Honeywell RQ-16 T-Hawk

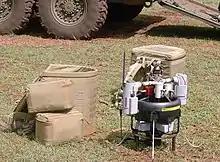
Portable in two backpacks

This micro air vehicle operates in open, rolling, complex and urban terrains with a vertical take-off and landing capability. It was interoperable with select ground and air platforms and controlled by mounted or dismounted soldiers. The Class I used autonomous flight and navigation, but it would interact with the network and soldier to dynamically update routes and target information. It provided dedicated reconnaissance support and early warning to the smallest echelons of the brigade combat team (BCT) in environments not suited to larger assets.